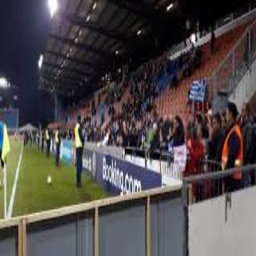
Rheinpark Stadium